Manchester Airport

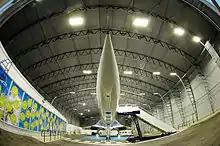
Concorde BOAC in its hangar at the Aviation Viewing Park

A Metrolink service from Cornbrook station to the Airport opened in November 2014 and runs at 12-minute frequency. Journeys along the 15-stop line from Cornbrook take approximately 35 minutes. The Manchester Metrolink light rail system has had plans to extend to the airport for many years. When the idea of a congestion charge was mooted, part of the scheme was to have extended the Metrolink to the airport. However, when this was rejected, the future of the scheme was in doubt. In 2009, it was announced that the line to the airport would finally be built. The airport line is one spur of the line from St Werburgh's Road to East Didsbury and Manchester Airport, which opened on 3 November 2014 – 18 months ahead of schedule. As of November 2022, Metrolink services from the Airport operate to Manchester Victoria via Market Street.